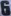
Number: 6